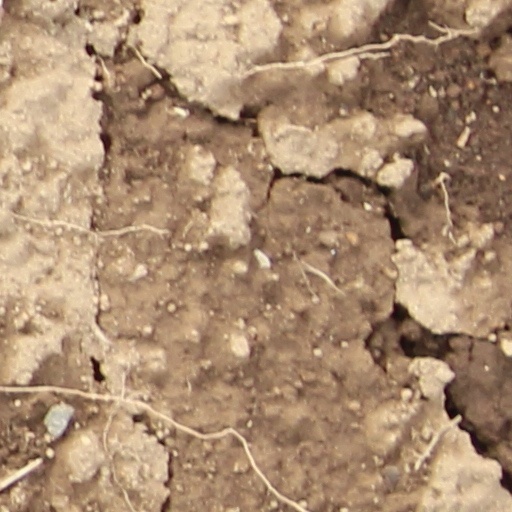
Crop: wheat